Paris Holiday (2015 film)

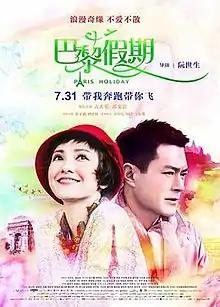
Poster

Paris Holiday is a 2015 romantic comedy film directed by James Yuen (阮世生). A Chinese-Hong Kong co-production, the film was released in Hong Kong on July 23 and in China on 31 July 2015.